Otto Lilienthal

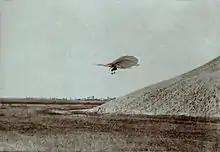
Lilienthal in mid-flight, Berlin

At the beginning, in the spring of 1891, Lilienthal managed the first jumps and flights on the slope of a sand pit on a hill between the villages of Derwitz and Krielow in Havelland, west of Potsdam. This is the site of man's first flight. Later he made his flight attempts on an artificial hill near Berlin and above all in the Rhinow Hills.